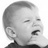
Emotion: sad